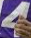
Number: 4